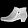
Label: Ankle boot